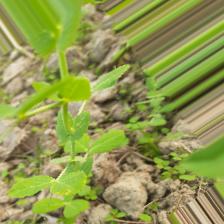
Label: Powdery Mildew